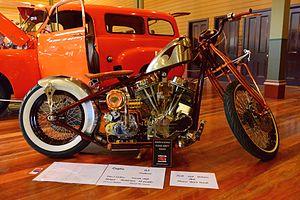
Un custom ou moto custom est un prototype de moto customisée personnalisée par un amateur, un préparateur, ou proposé en série limitée, ou personnalisé par des catalogues d'options par des constructeurs. Les customs sont des objets de culte des bikers, et de la Kustom Kulture américaine, depuis les années 1950.
Un hot rod est une automobile de collection restaurée, préparée, de style Tuning vintage. Les Hot rod sont des objets de culte de la Kustom Kulture américaine, généralement à base des premières voitures américaines des années 1920 aux années 1950, avec pour modèles de prédilection les premières Ford T, Ford A II, et Ford B II, avec pour variantes les Volksrod, Woodies, Rat rod, ou Custom, Bobber, et Rat bike de bikers. Ils sont baptisés Tuning, ou Custom, au-delà des années 1950.